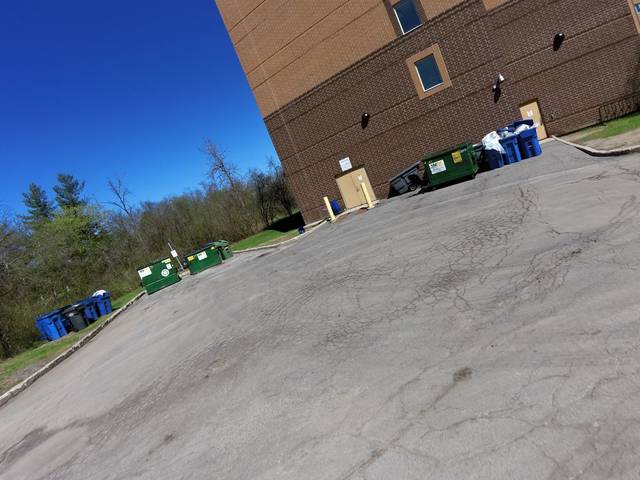
Region: Canada
Coordinates: 45.387, -75.699